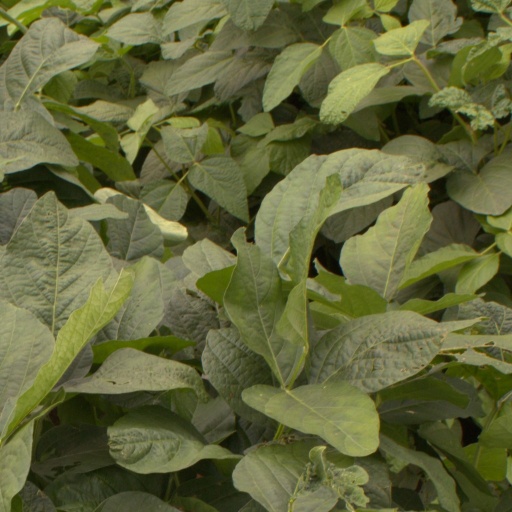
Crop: soybean